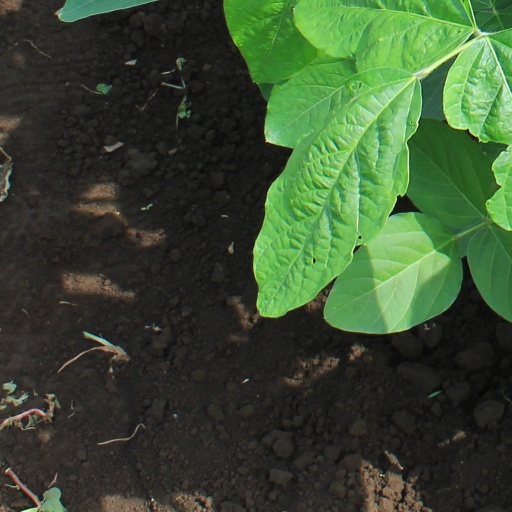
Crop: soybean